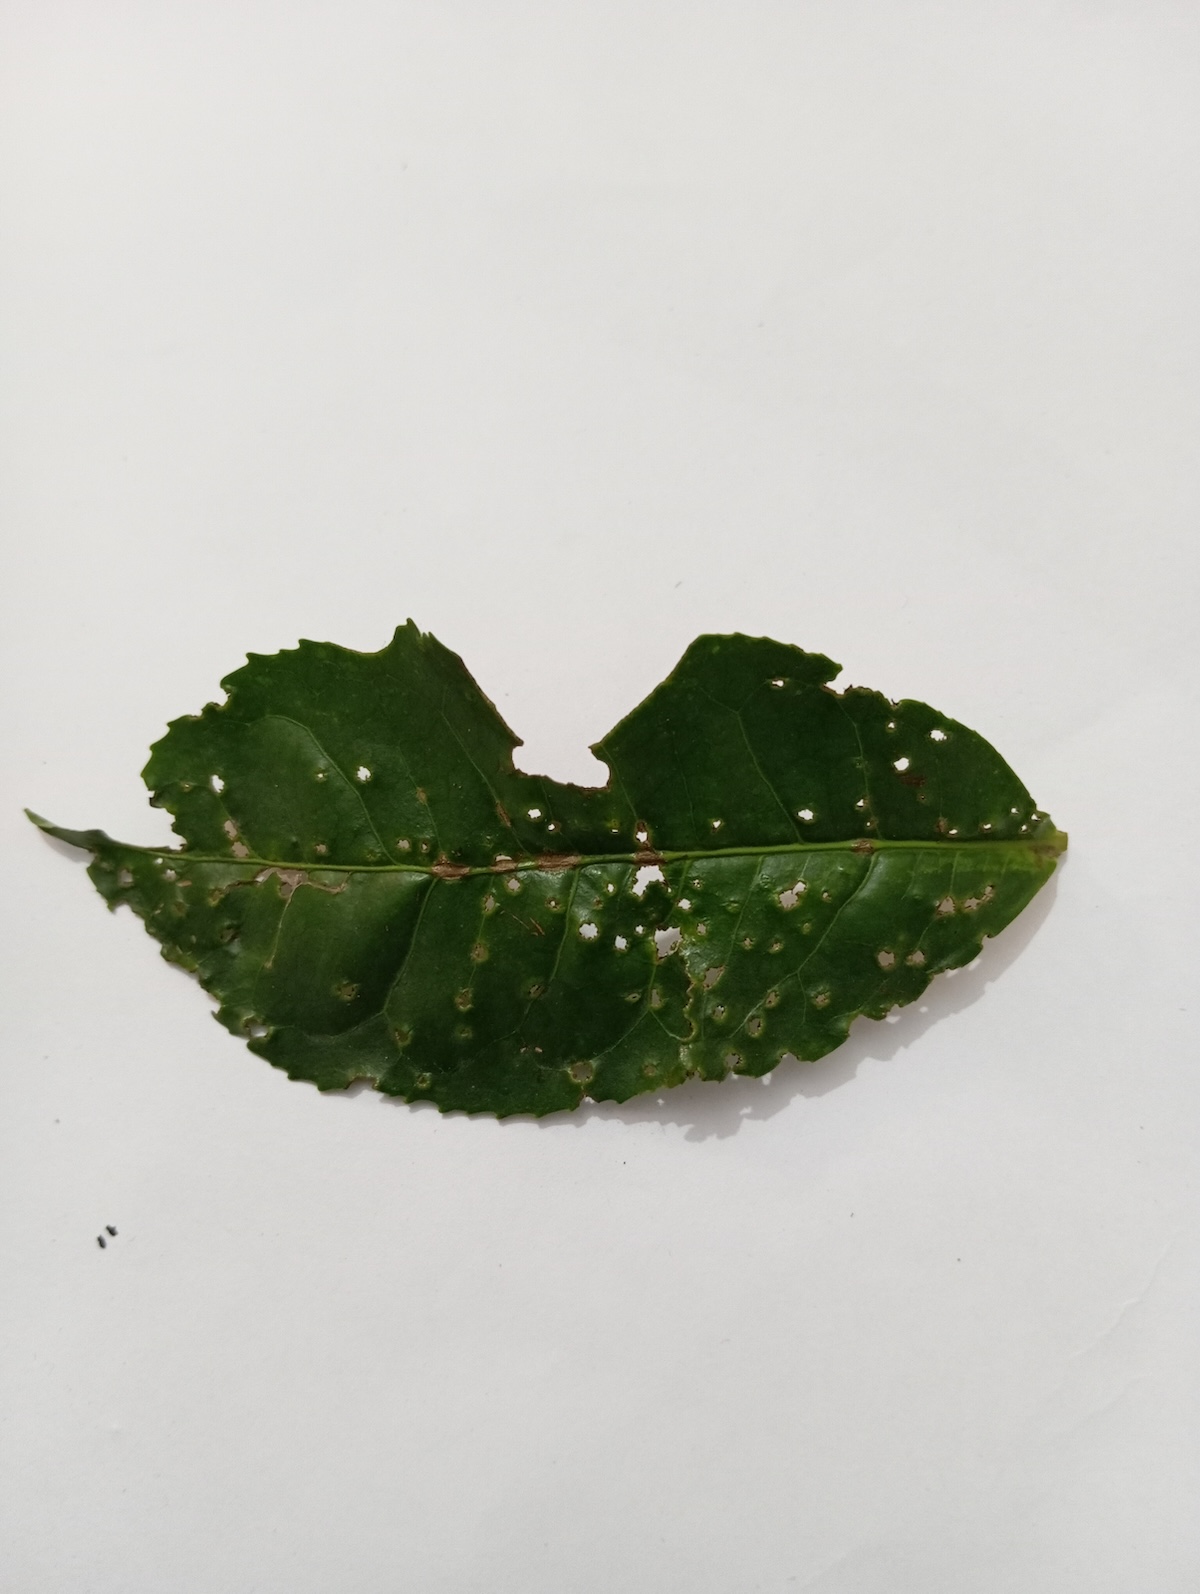
Label: Green mirid bug